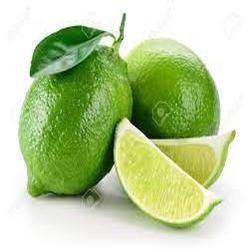
Label: Lemon